Essjay controversy

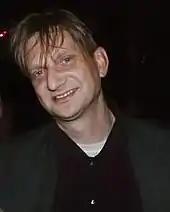
Journalist and Wikipedia critic Andrew Orlowski

Andrew Orlowski, a frequent Wikipedia critic and writer for "The Register"—a British technology news and opinion website—criticized Jimmy Wales for hiring Essjay at the venture-capital-funded Wikia and for appointing him to the Wikipedia Arbitration Committee after Essjay had apparently admitted his previously claimed academic and professional credentials were false. Orlowski added that Essjay's actions betrayed a dangerous community mindset within Wikipedia.